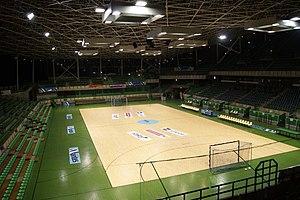
Le Palais des Sports de Beaulieu à Nantes après un match du HBC Nantes.